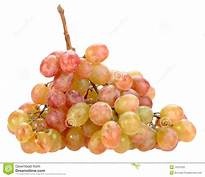
Label: grape